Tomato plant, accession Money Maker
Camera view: tilt-top (135 deg); turntable rotation: 240 degrees
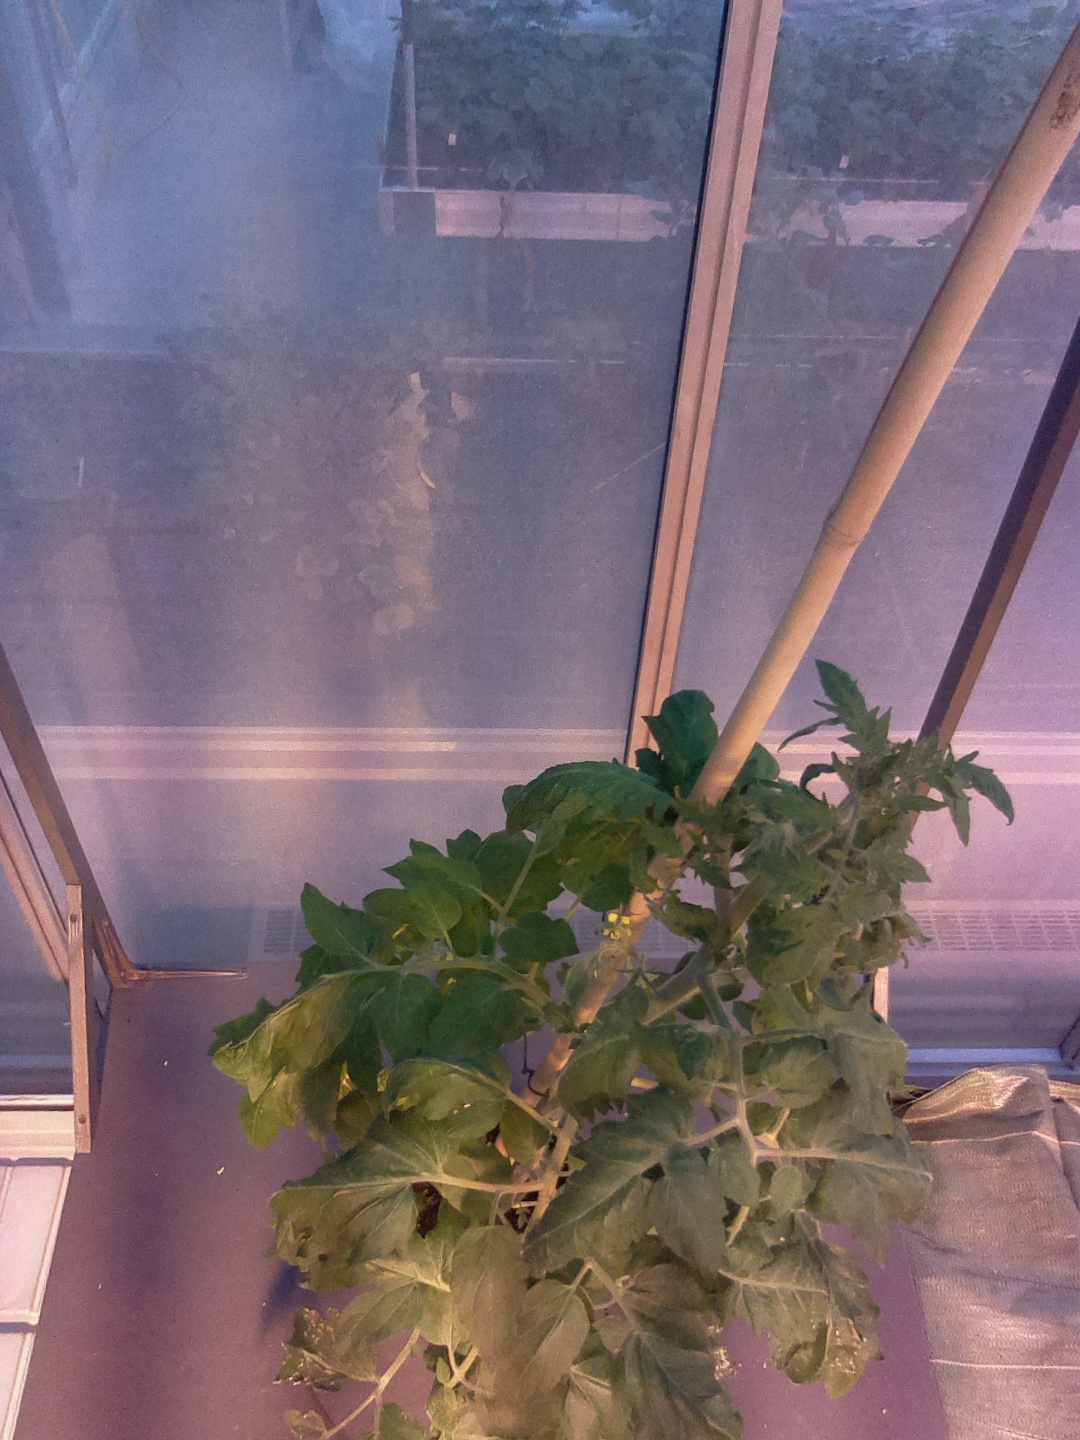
BBCH growth stage 61: 10%-20% of flowers open